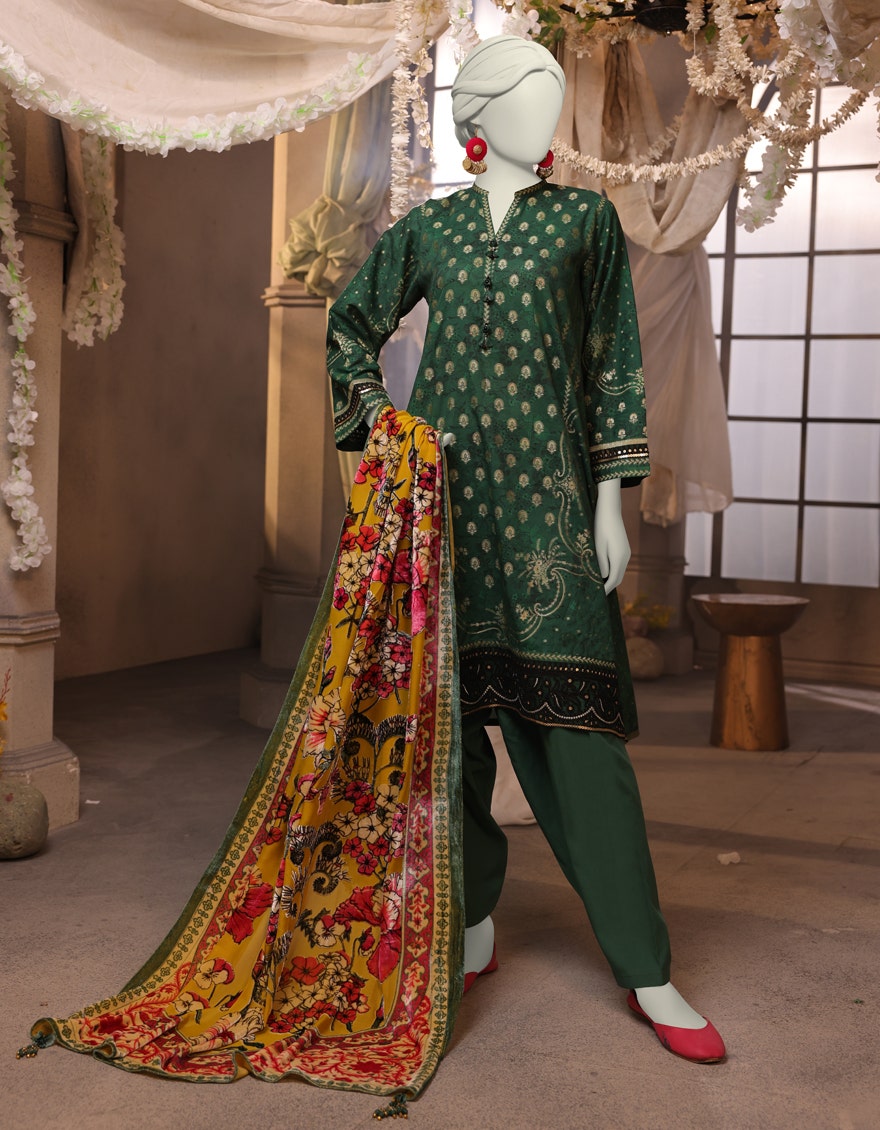
green multi embroidered salwar suit